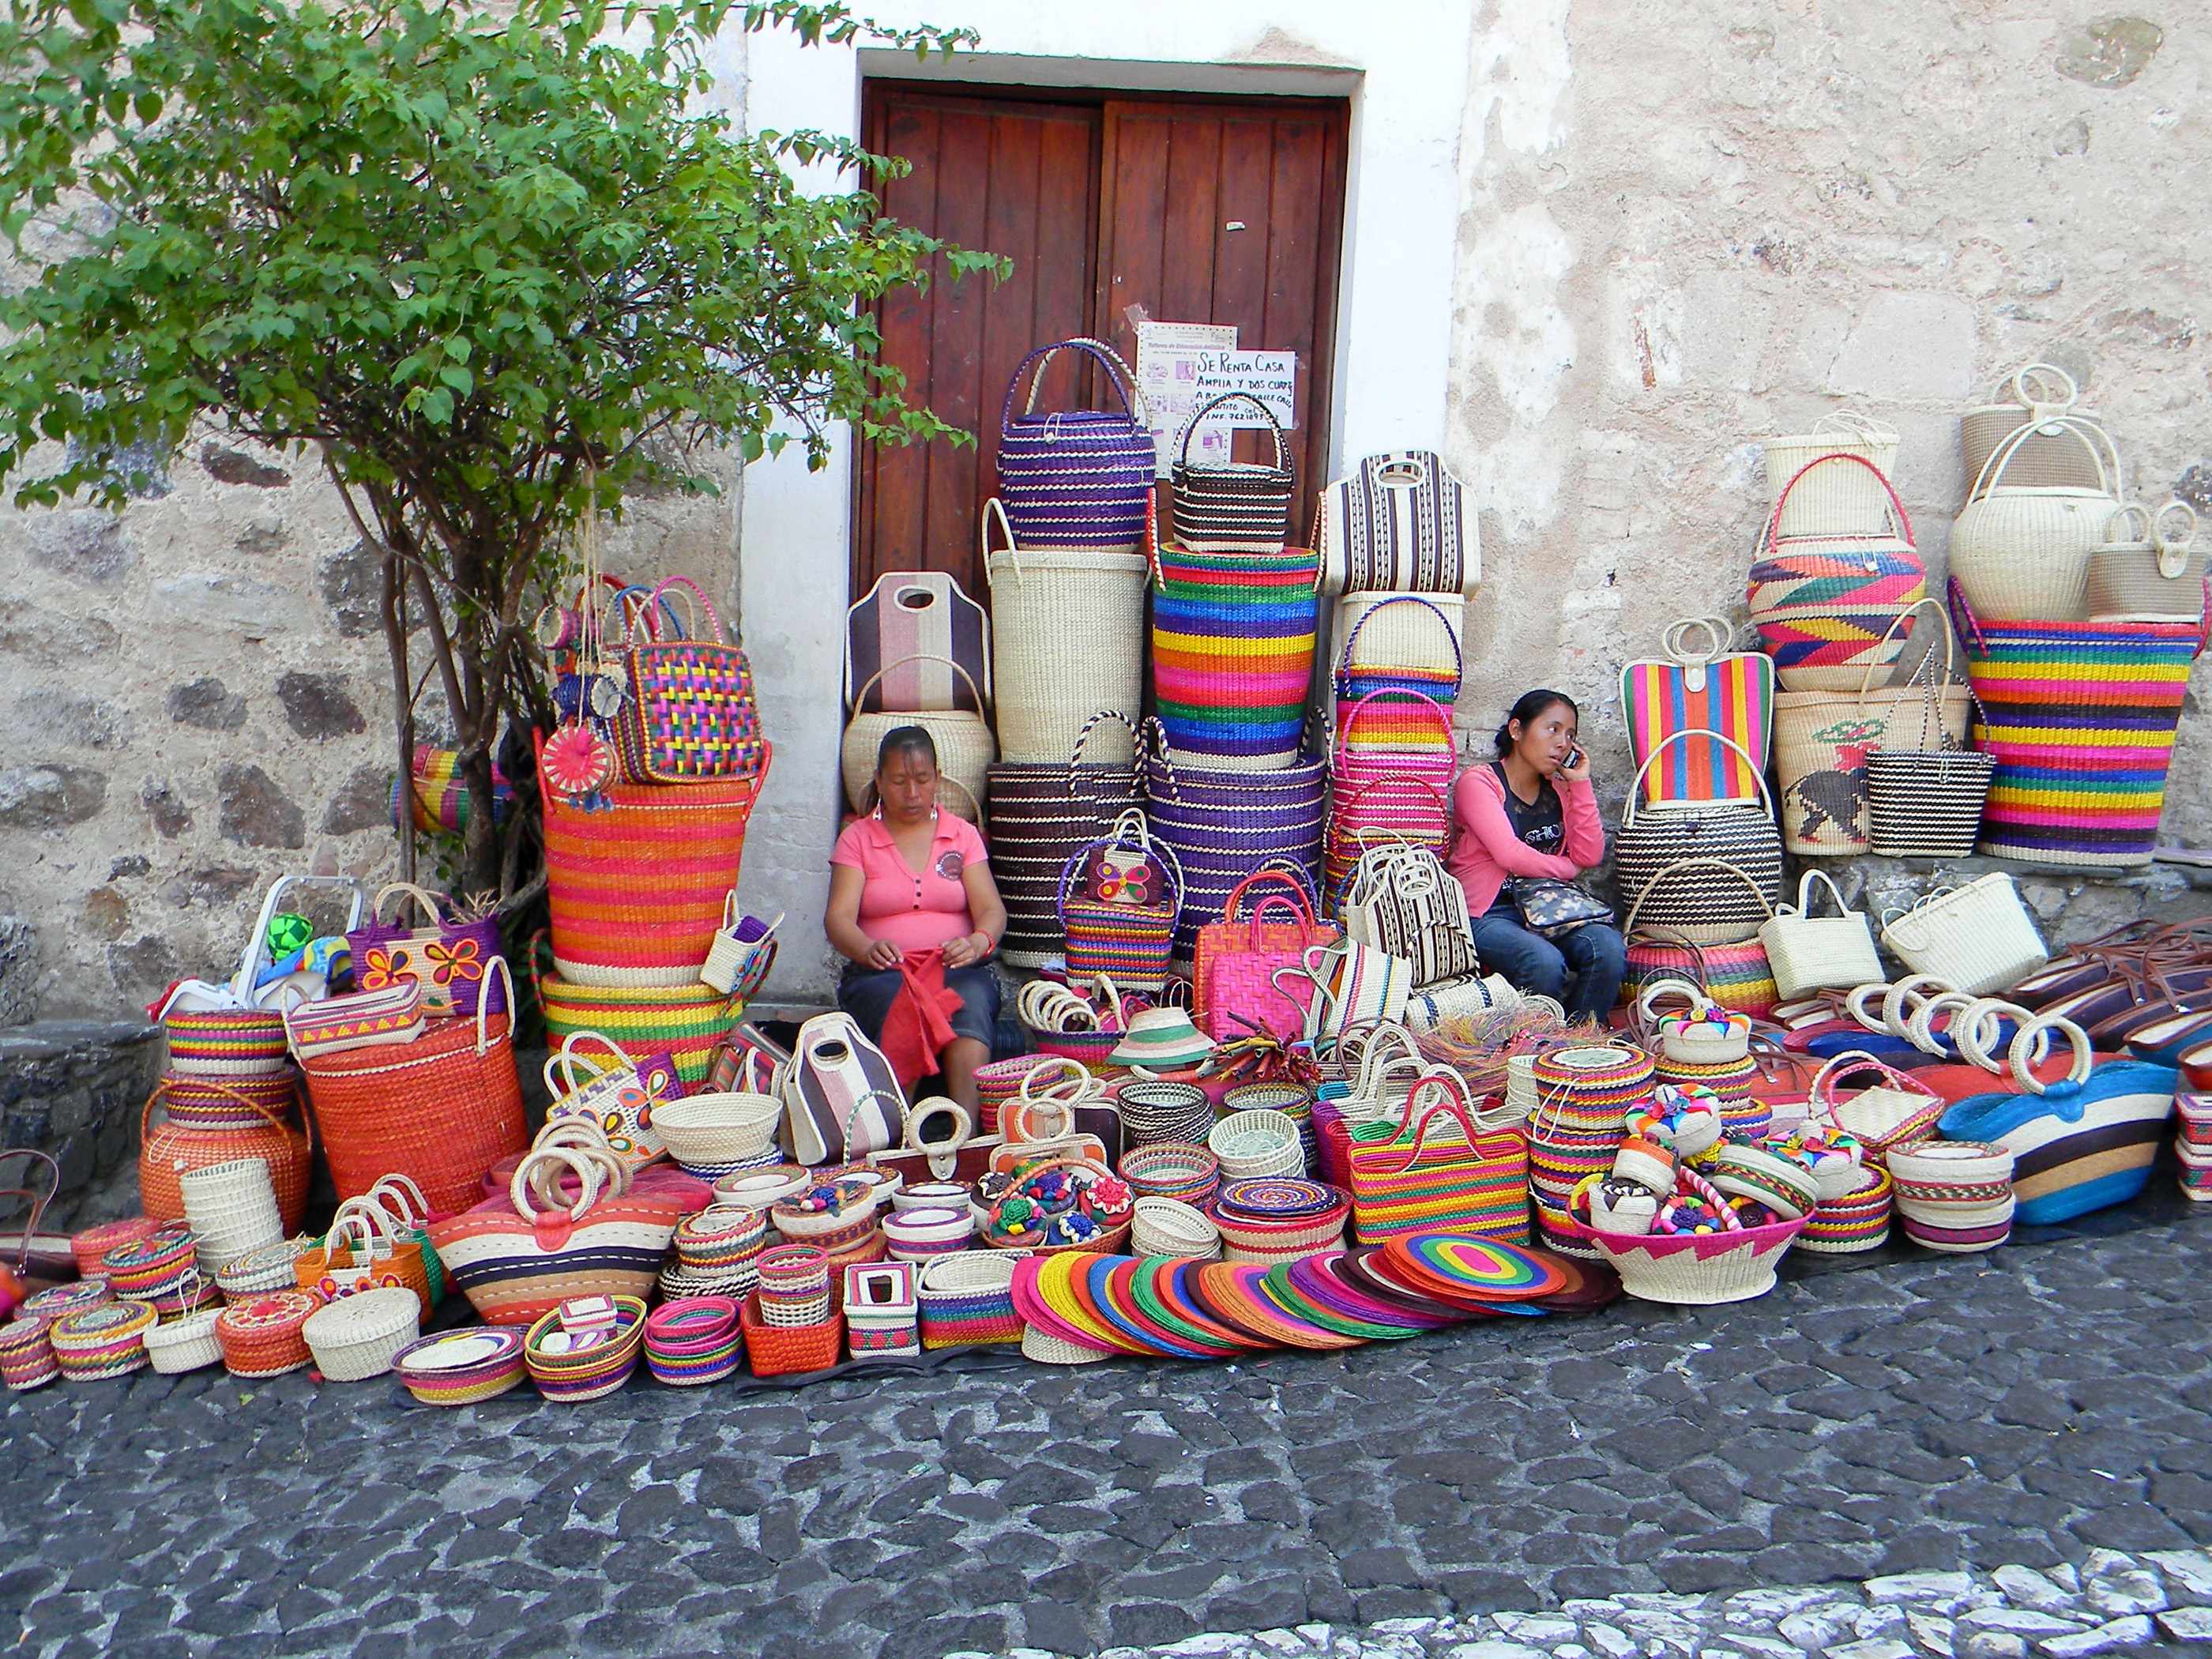
people, woman, street, vintage, hill, town, city, travel, female, rural, vendor, market, basket, tourism, public space, ethnic, festival, colors, mexico, culture, exotic, handcraft, indian, traditional, mats, human settlement